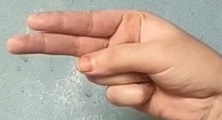
ASL sign: H